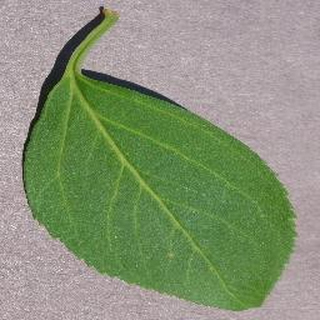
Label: healthy_cherry